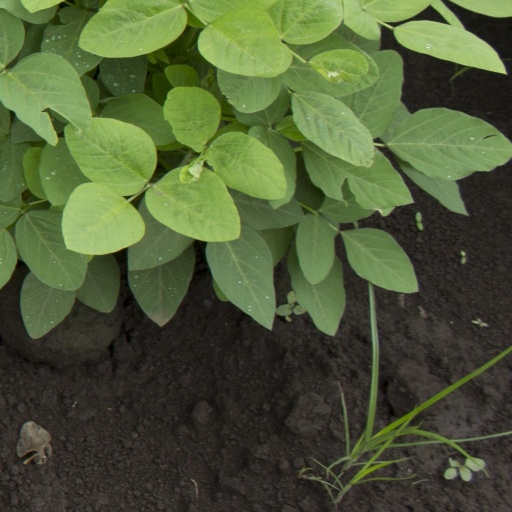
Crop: soybean